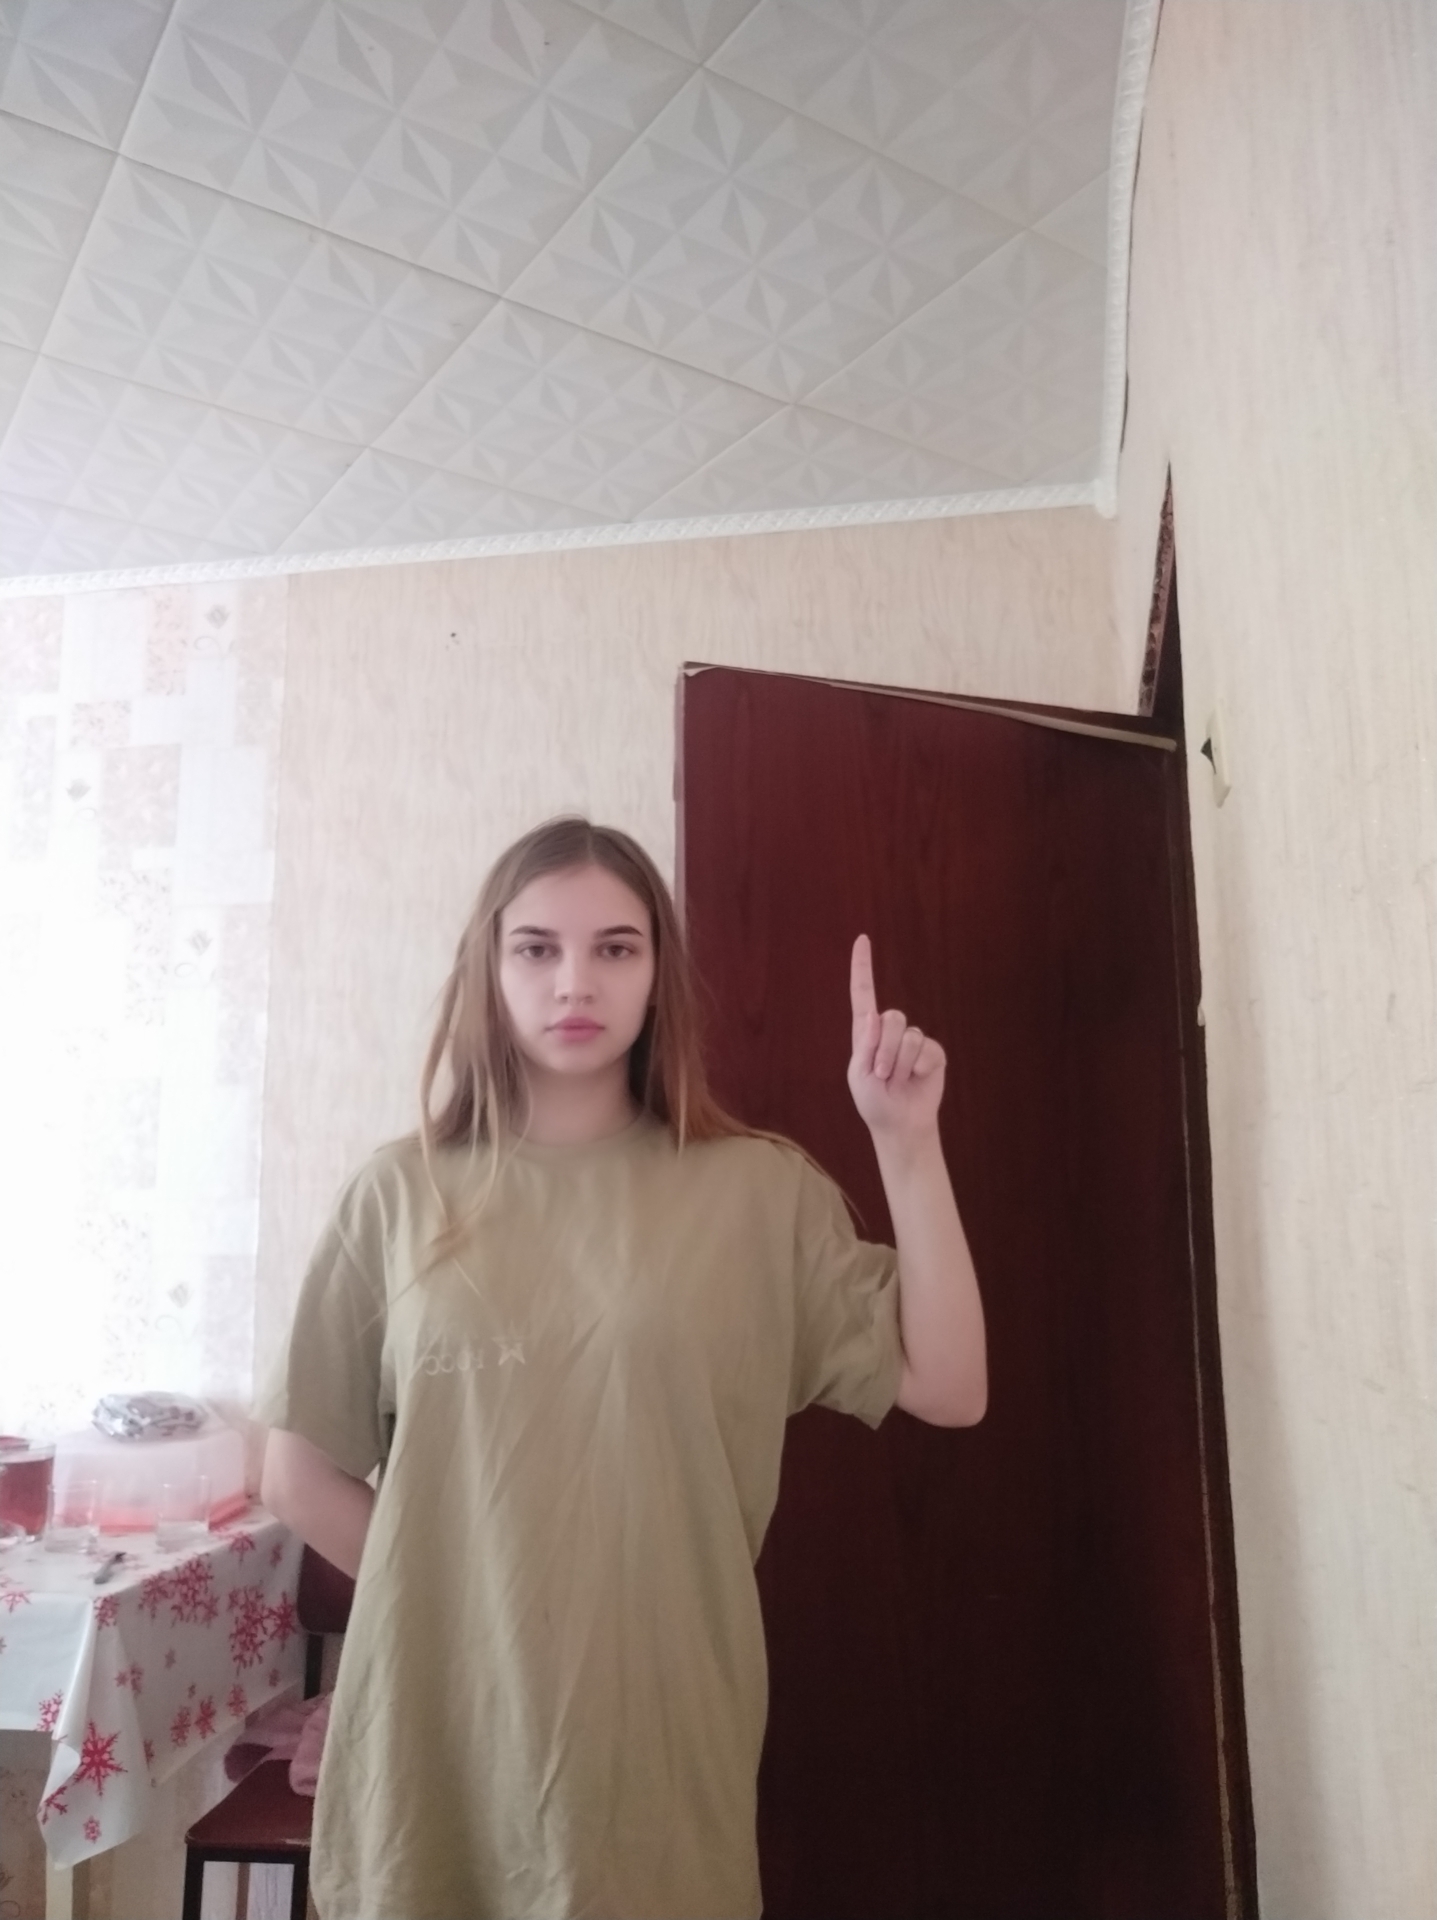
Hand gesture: one